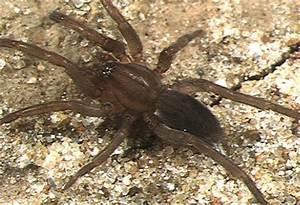
spider